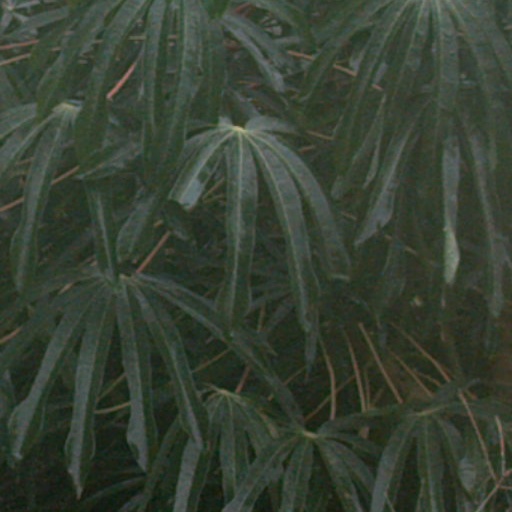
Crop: cassava